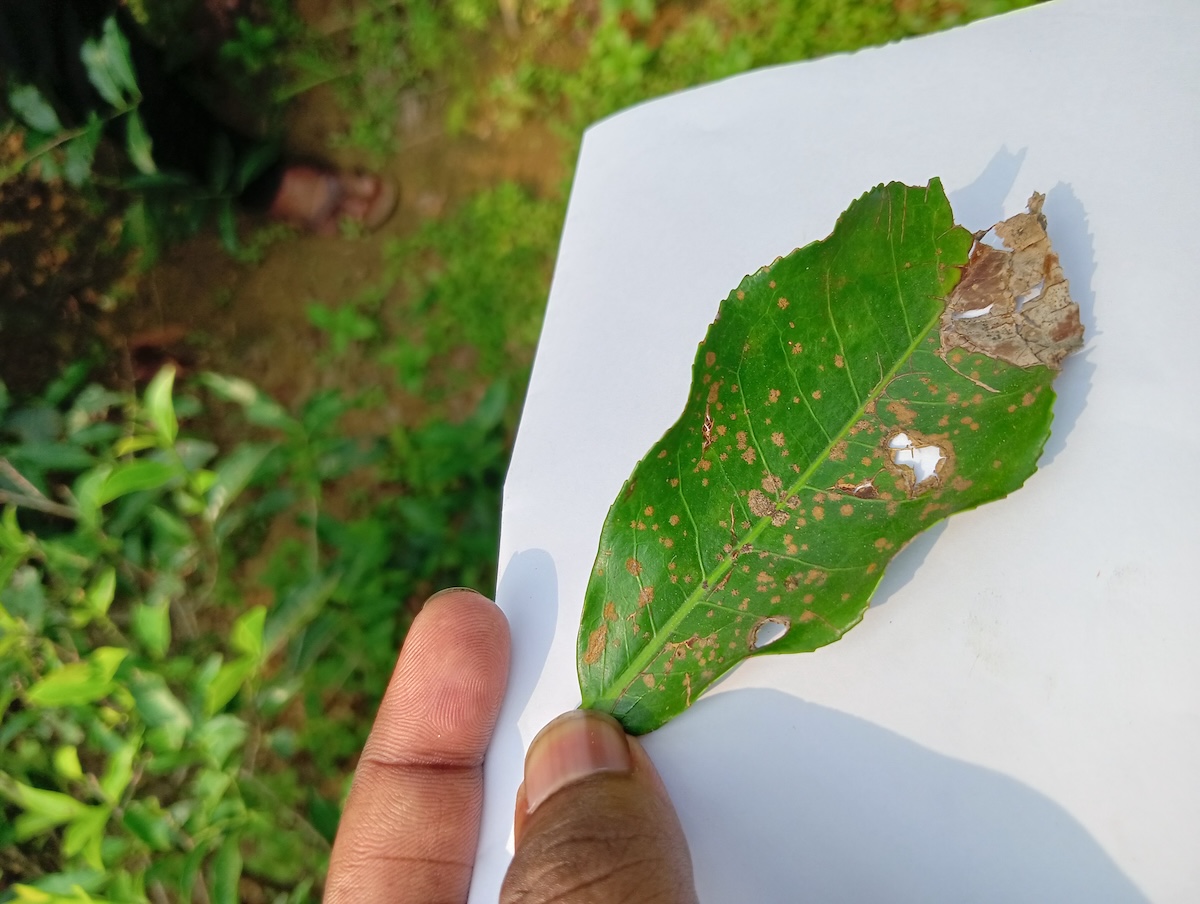
Label: Brown Blight